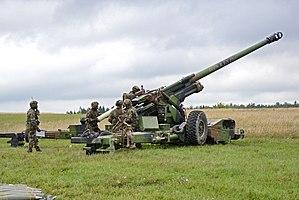
En 2020, les équipements de l'Armée de terre française rassemblent différentes sortes de véhicules et d'engins, des chars de combat, des véhicules de transport de troupe ainsi que des hélicoptères de combat. Les chiffres ci-dessous indiquent majoritairement le nombre de matériel en service auquel il faut rajouter celui stocké.